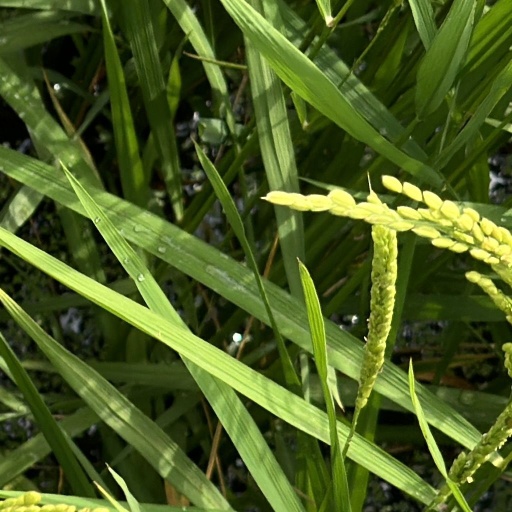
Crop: rice